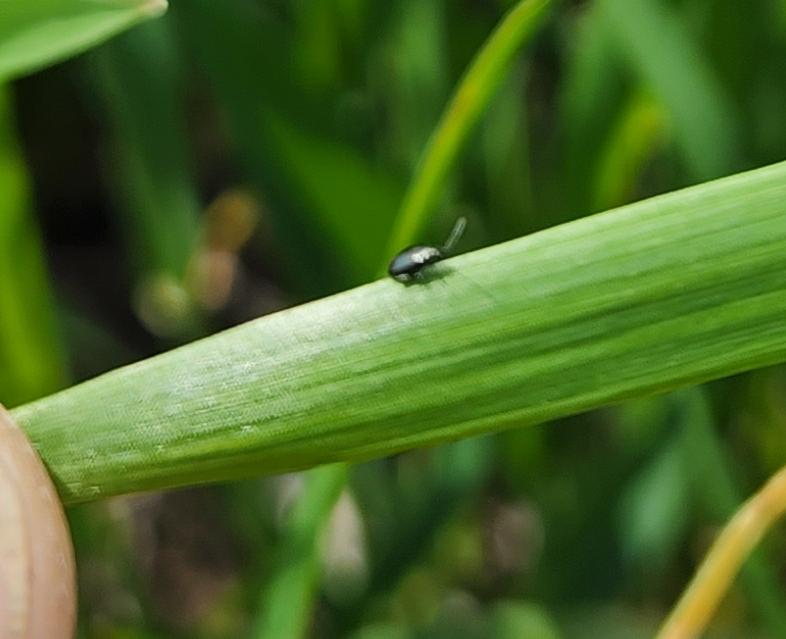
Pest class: crucifer_flea_beetle